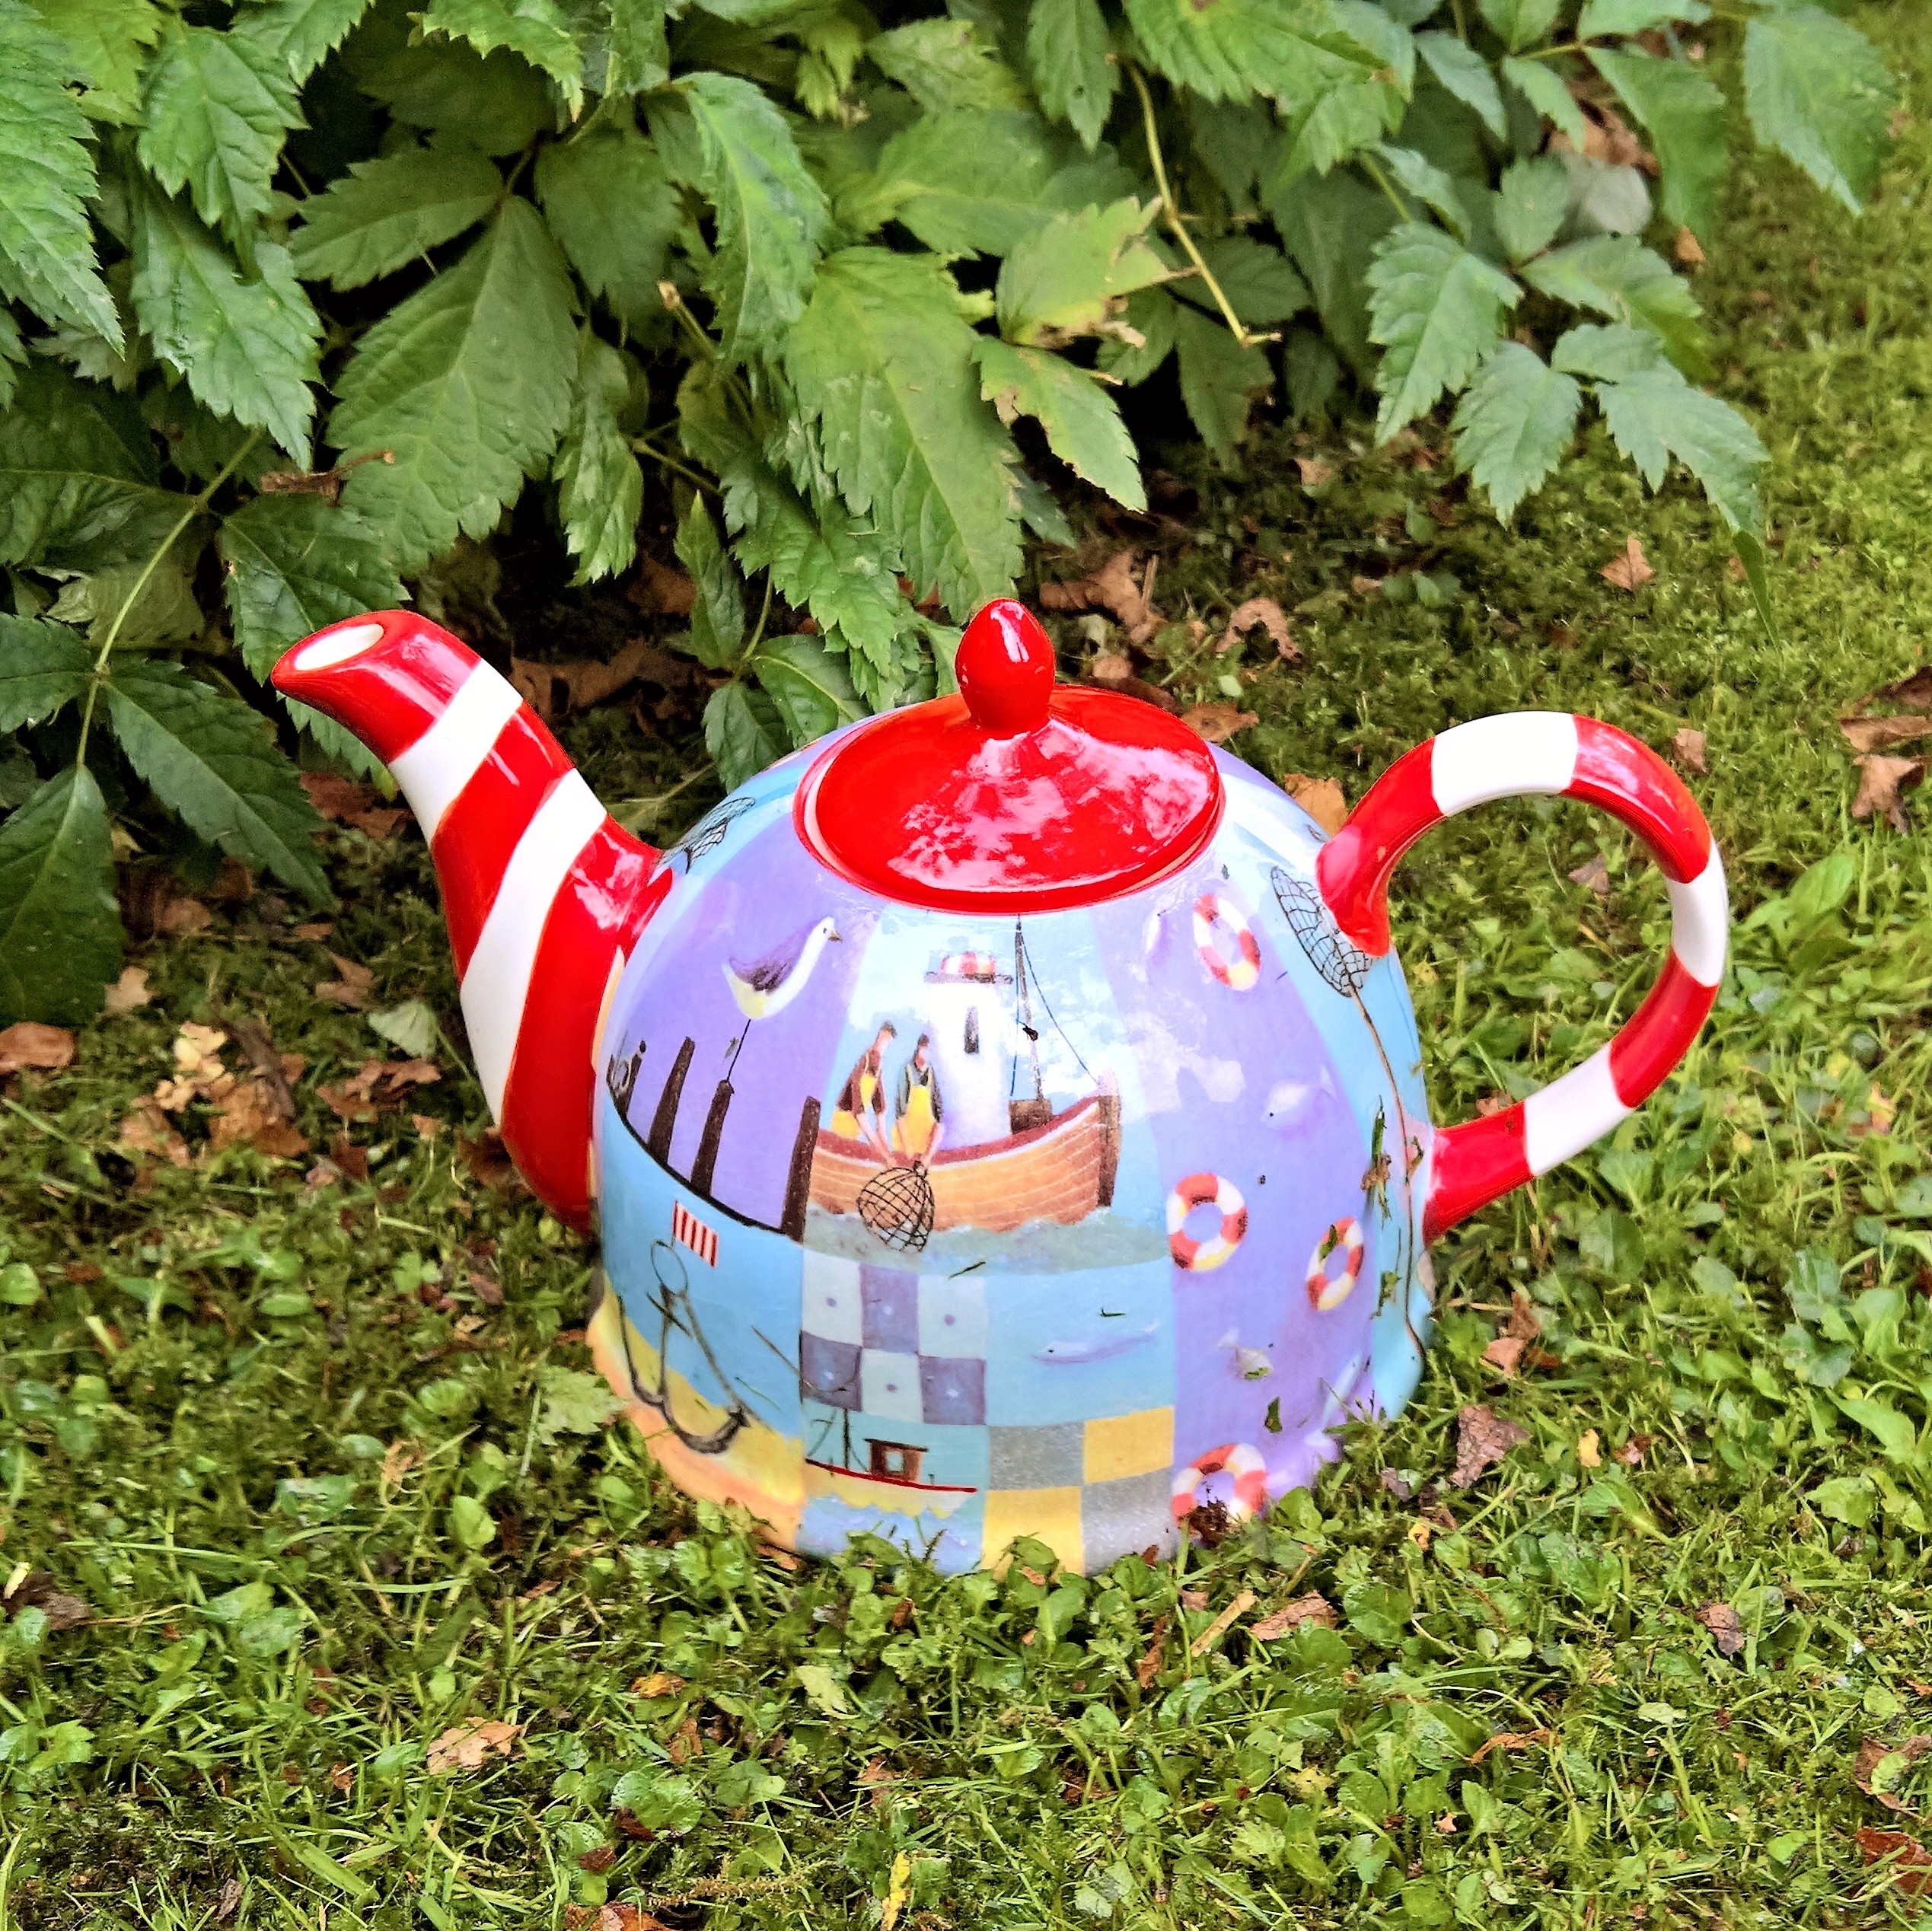
grass, lawn, play, teapot, ceramic, garden, souvenir, hand labor, sylt, maritime motifs